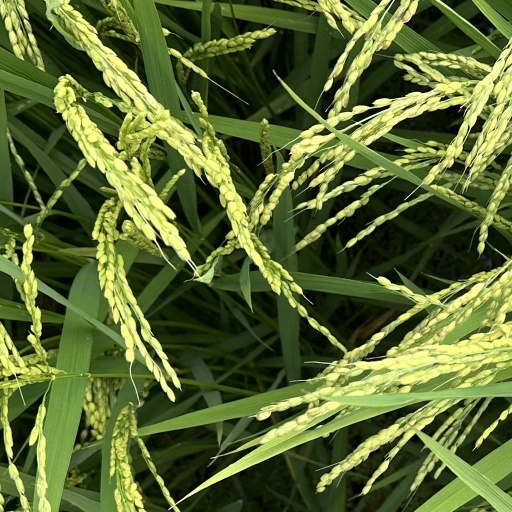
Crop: rice